The 100 Greatest Films of Argentine Cinema

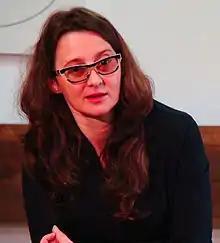
In the 2022 list, "La Ciénaga" (2001) by Lucrecia Martel "(pictured)" was the most voted film by a wide margin, and all her films appear in the Top 100.

Due to the coincidences in the number of votes, the "Top 100" of the "Encuesta de cine argentino 2022" actually consists of 103 films divided into 52 positions. The total list has 812 titles and 62 ranking positions, belonging to the latter all the titles that had only one vote.